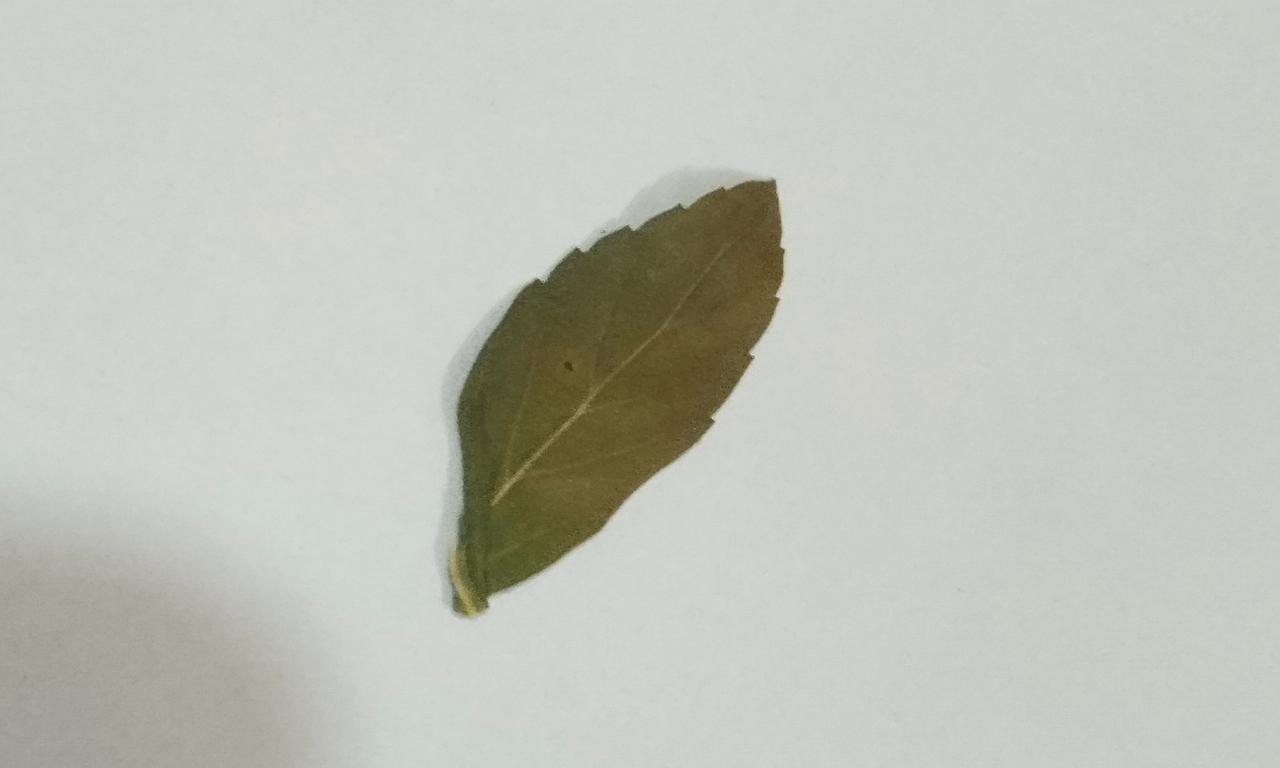
Label: Dried